Letov Š-28

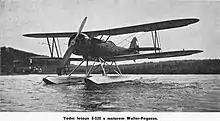
Š-328V floatplane

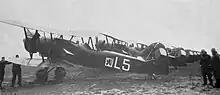
Letov Š-328

Design work started in 1932 to meet a requirement from the Finnish Air Force although they never accepted the type. It first flew in 1934 and began equipping the Czechoslovak Air Force the following year. The machine was made in two versions—with wheeled undercarriage for land use and with floats for water operations. Although Czechoslovakia was a land-locked nation, a floatplane target tug was necessary for a Czechoslovak anti-aircraft artillery training depot in the Bay of Kotor (now in Montenegro) and four were built as the Š-328v (v stood for vodní or water). It was used as a reconnaissance aircraft, light bomber and ground-attack aircraft for the Czechoslovakia Air Force during the mid- and late-1930s and in that same role during the early months of World War II, when the Slovak Air Force came under German control following its occupation of Czechoslovakia in March 1939. 13 planes from first production batch were tested as night fighters, armed with four 7,92 mm vz.30 machine guns in the wings and two movable vz.30s for the observer. These were later modified for normal use because without radar whose effectiveness was minimal.